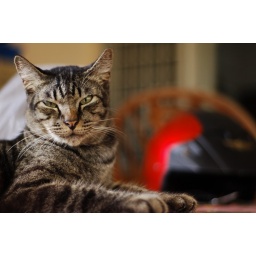
He is one of the eldest cat in the house. He guards the house and chases any non-family cats around.